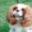
Label: dog